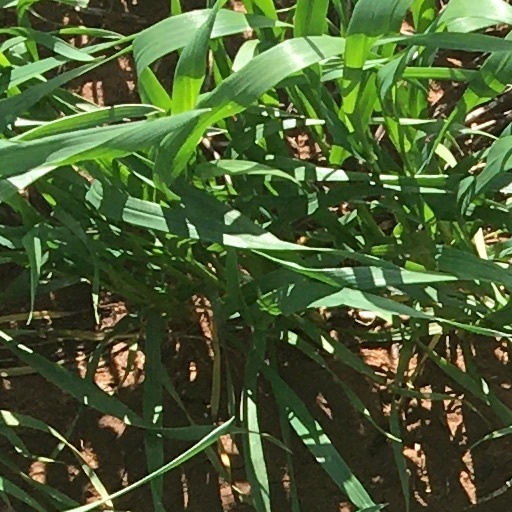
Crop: wheat